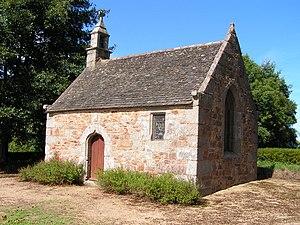
La Chapelle Saint-Nicodème à Lannion vue depuis l'Est.
Cet article recense les monuments historiques de Lannion, en France.